Save Romania Union

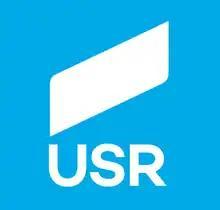
Initial official logo of the USR

On 5 October 2016, the Save Romania Union (USR) had officially launched its political programme, with nine chapters on the following areas: transparency, industry, agriculture, education, culture, health, infrastructure, environmental protection, and foreign policy.